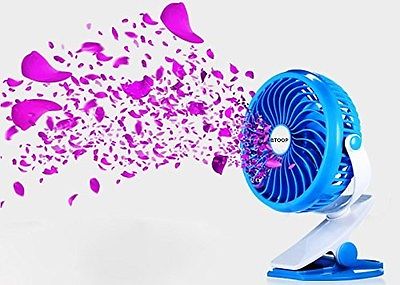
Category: fan